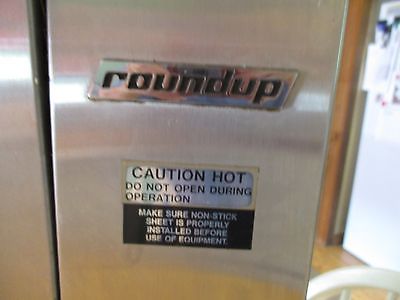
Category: toaster